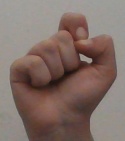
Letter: fa